Sitar

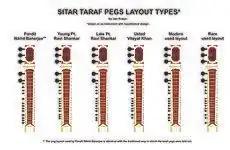
Preferences of taraf string and peg positioning and their total number

The instrumental style sitar is most often made of seasoned toon wood, but sometimes made of Teak. It is often fitted with a second resonator, a small tumba (pumpkin or pumpkin-like wood replica) on the neck. This style is usually fully decorated, with floral or grape carvings and celluloid inlays with colored (often brown or red) and black floral or arabesque patterns. It typically has 13 sympathetic strings. It is said that the best Teak sitars are made from teak that has been seasoned for generations. The sources of very old seasoned wood are guarded trade secrets. Therefore, instrument builders look for old Teak that was used in old colonial-style villas as whole trunk columns for their special sitar constructions.